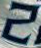
Number: 2